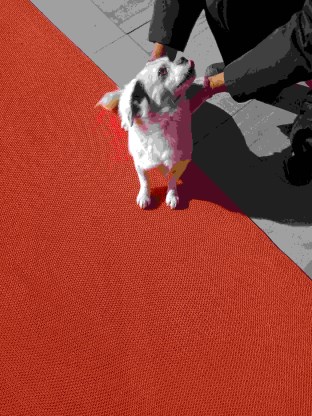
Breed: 3336-n000121-chinese_rural_dog